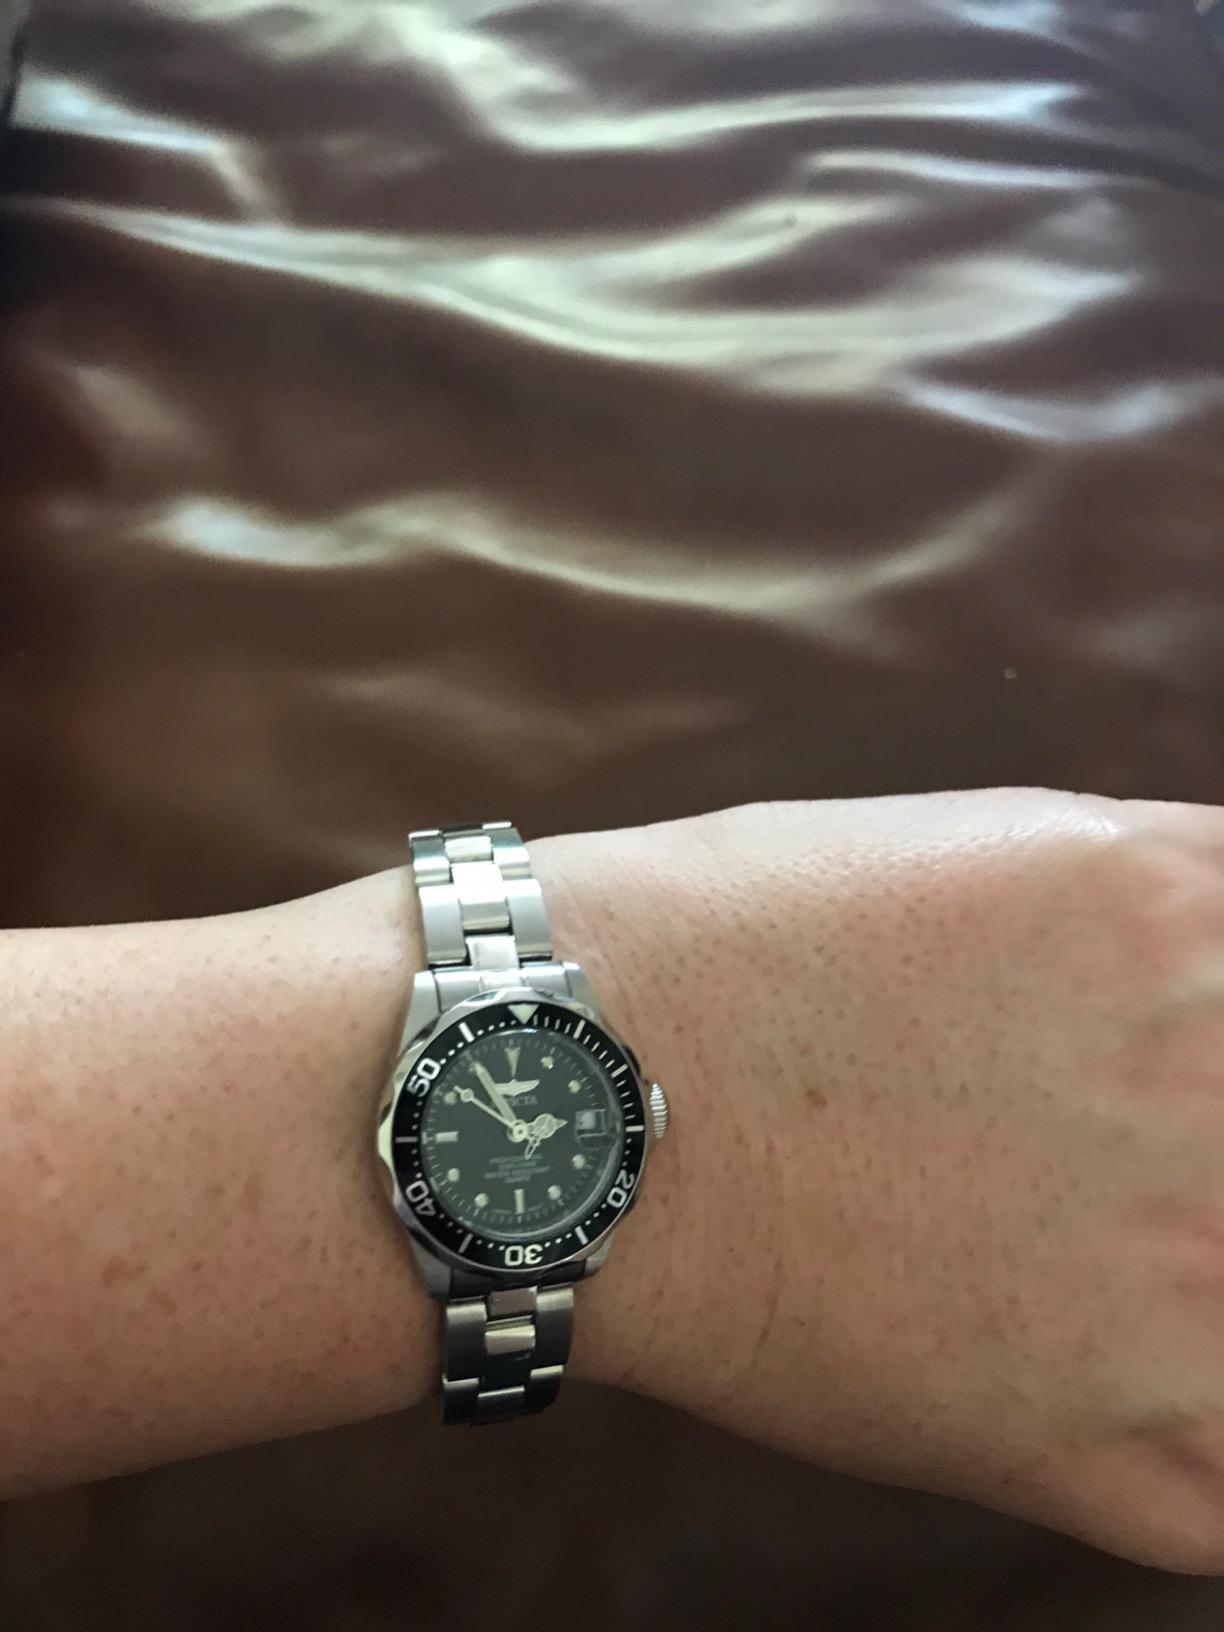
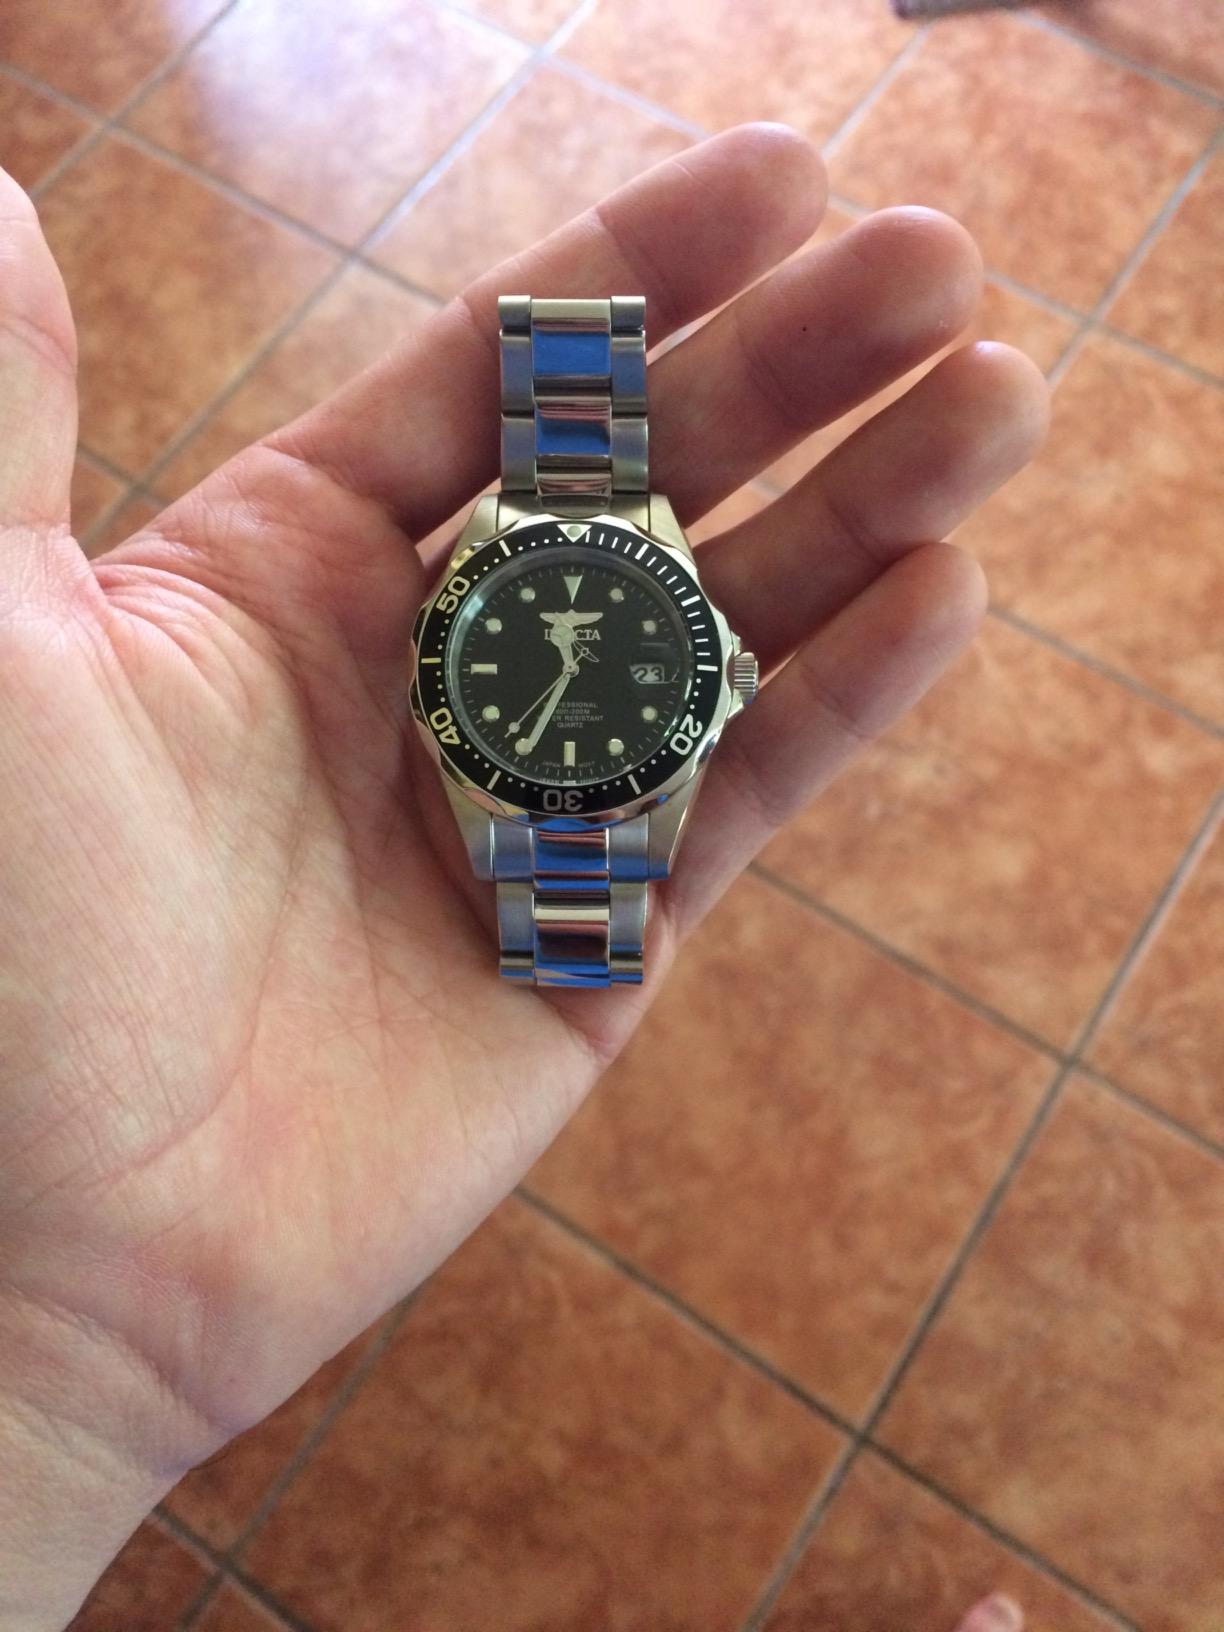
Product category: accessories_watch
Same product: yes